North West England

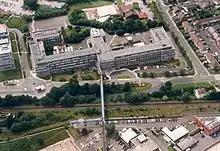
Unilever Research Laboratory at Port Sunlight (Bebington) looking west, next to the Wirral Line

Sea ferries depart from the following ports: Port of Liverpool (Gladstone Dock), Bootle to Dublin (P&O Ferries) and Douglas on the Isle of Man (Isle of Man Steam Packet); Birkenhead (Twelve Quays Terminal) to Belfast and Dublin (Norfolkline Irish Sea Ferries – former Norse Merchant Ferries); Fleetwood to Larne (Stena Line) in Northern Ireland; and Heysham Port to Douglas (Isle of Man Steam Packet).